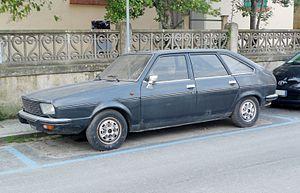
La Dacia 2000 est une voiture créée dans les années 1980 pour l'élite du Parti communiste roumain. Il s'agit une Renault 20 assemblée en Roumanie par Dacia et peinte uniquement en noir ou en bleu foncé.